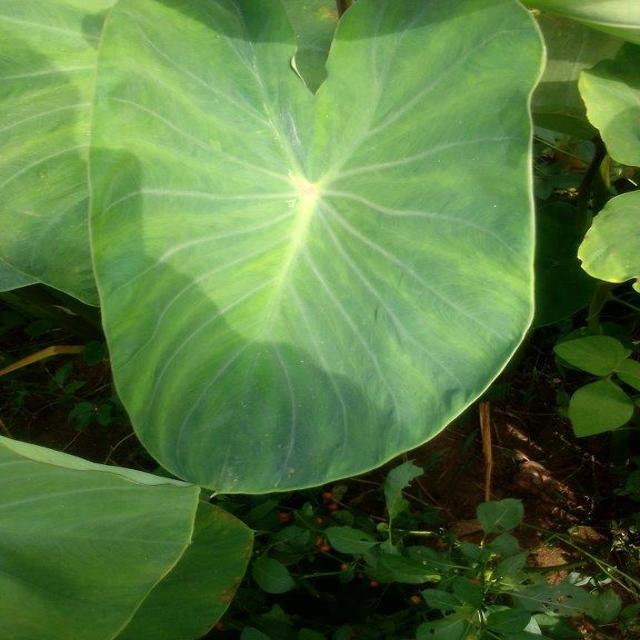
Label: Healthy